The Phantom Stage

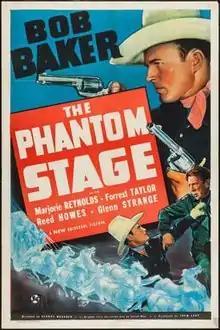
Theatrical release poster

The Phantom Stage is a 1939 American musical Western film – a "B" movie – directed by George Waggner and starring Bob Baker as a singing cowboy.